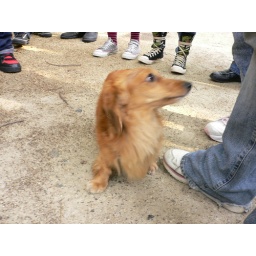
Damn cute dogs in japan